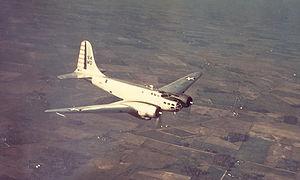
Ceci est la liste des bombardiers utilisés par les forces armées des États-Unis. La liste inclut également les projets et prototypes de bombardier conçus pour l’armée américaine. La liste est triable en fonction de plusieurs critères.
Le Douglas B-23 Dragon est un bombardier bimoteur américain développé dans les années 1930 par la Douglas Aircraft Company. Conçu comme un successeur du B-18 Bolo, le B-23 est dérivé de l'avion de ligne DC-3 dont il reprend la voilure, l'empennage et les moteurs mais dispose d'un nouveau fuselage, adapté pour le bombardier. Équipé de moteurs Wright Cyclone développant 1 600 ch chacun, le B-23 peut atteindre une vitesse de 450 km/h, emporter 1 800 kg de bombes, dispose d'un armement défensif amélioré et son rayon d'action atteint 2 250 km.